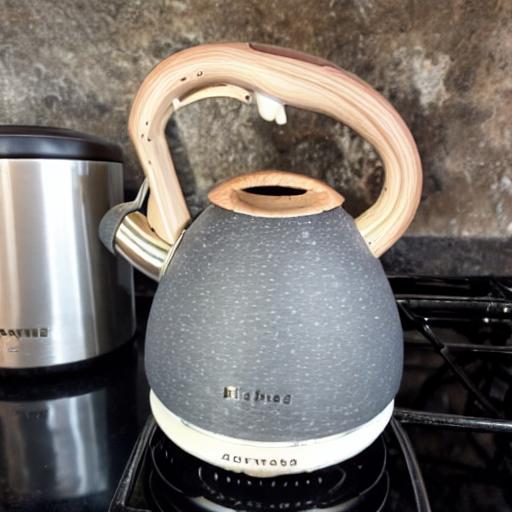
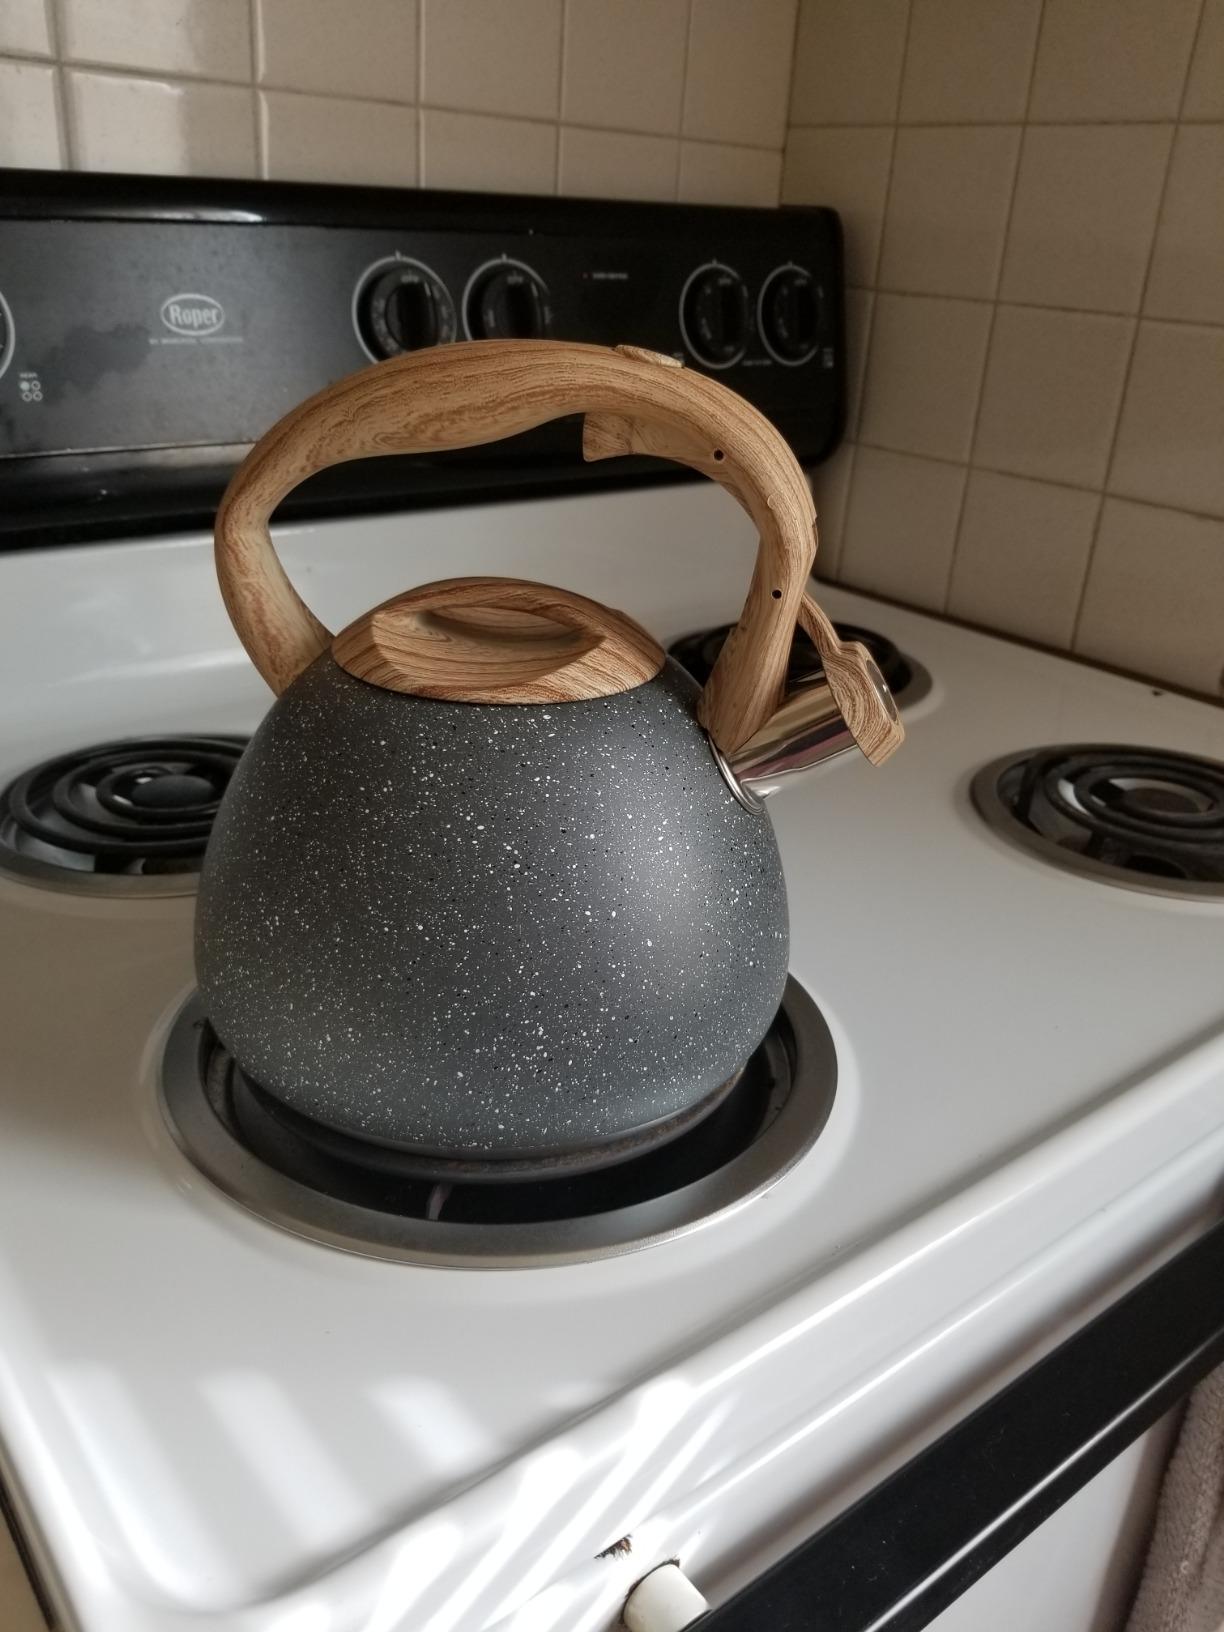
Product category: items_kettle
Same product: no